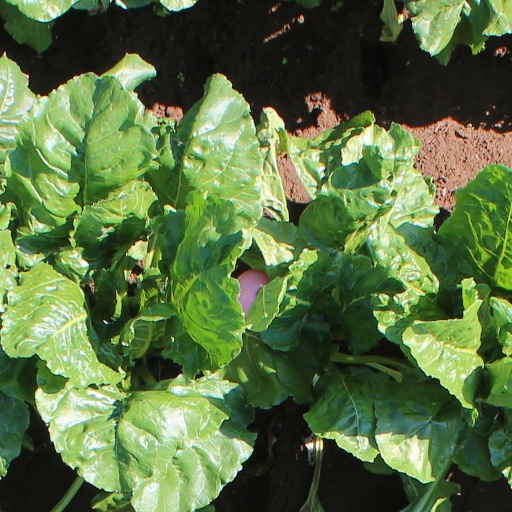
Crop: sugar beet